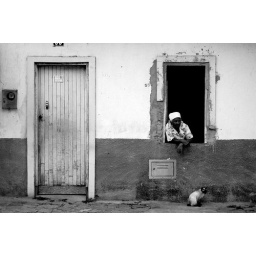
old lady in a window and her siamese cat